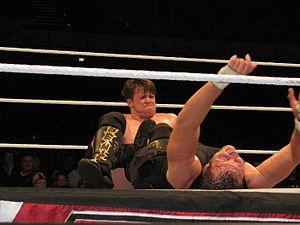
Michael Gregory Mizanin, dit The Miz, est un catcheur et un acteur américain. Il travaille actuellement à la World Wrestling Entertainment, dans la division SmackDown.